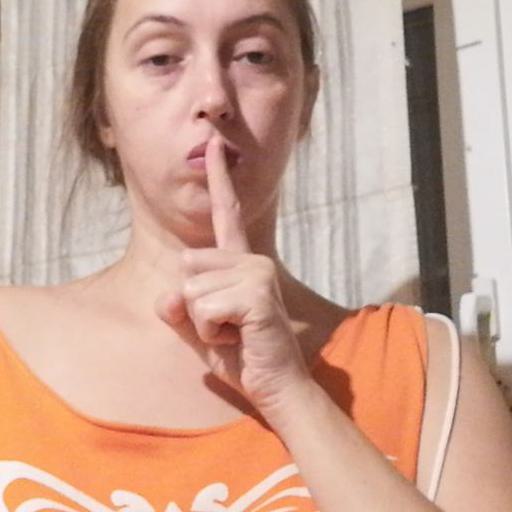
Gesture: mute